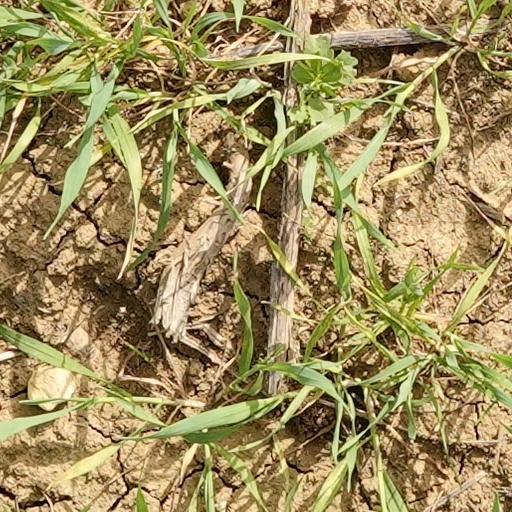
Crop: wheat